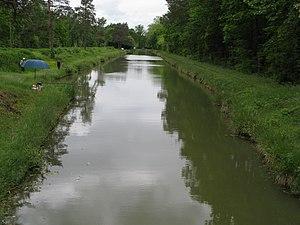
Le canal de la Sauldre est un canal de 46,810 km joignant Blancafort dans le Cher, à Lamotte-Beuvron dans le Loir-et-Cher. Il emprunte le territoire des communes de Blancafort, Argent-sur-Sauldre, Clémont, Brinon-sur-Sauldre, Pierrefitte-sur-Sauldre, Nouan-le-Fuzelier et Lamotte-Beuvron et présente la particularité unique en France de n'être relié à aucune voie navigable, si bien qu'on a pu dire que c'est « un canal sans queue ni tête ».
L'étang du Puits est un étang artificiel français situé sur le territoire des communes d'Argent-sur-Sauldre et Clémont, dans le département du Cher, et de Cerdon, dans le département du Loiret en région Centre-Val de Loire.